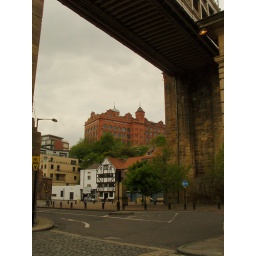
View under the Tyne bridge with the Turnbull factory building in the back.